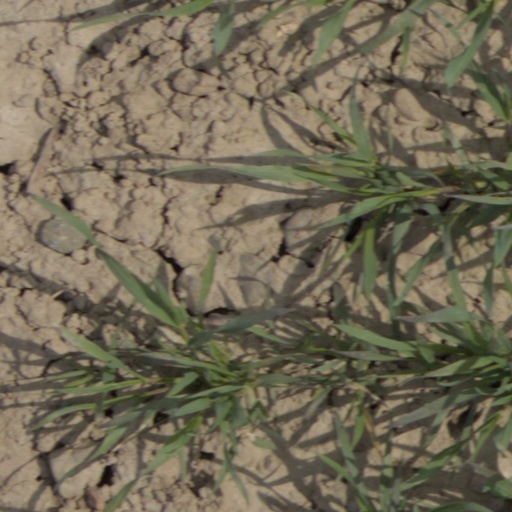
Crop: wheat